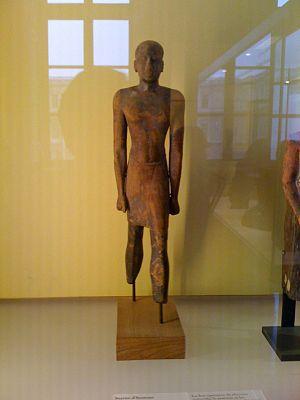
Statue d’homme 664-525 av. J.-C., début de la 26e dynastie Bois H.